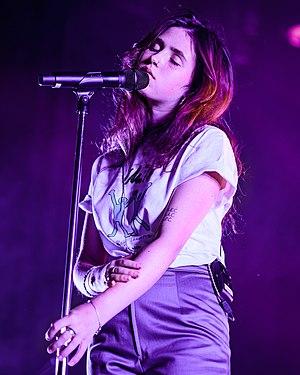
Claire Cottrill, dite Clairo, est une auteure-compositrice-interprète américaine née le 18 août 1998 à Atlanta. Son premier album studio, Immunity, sort en 2019.